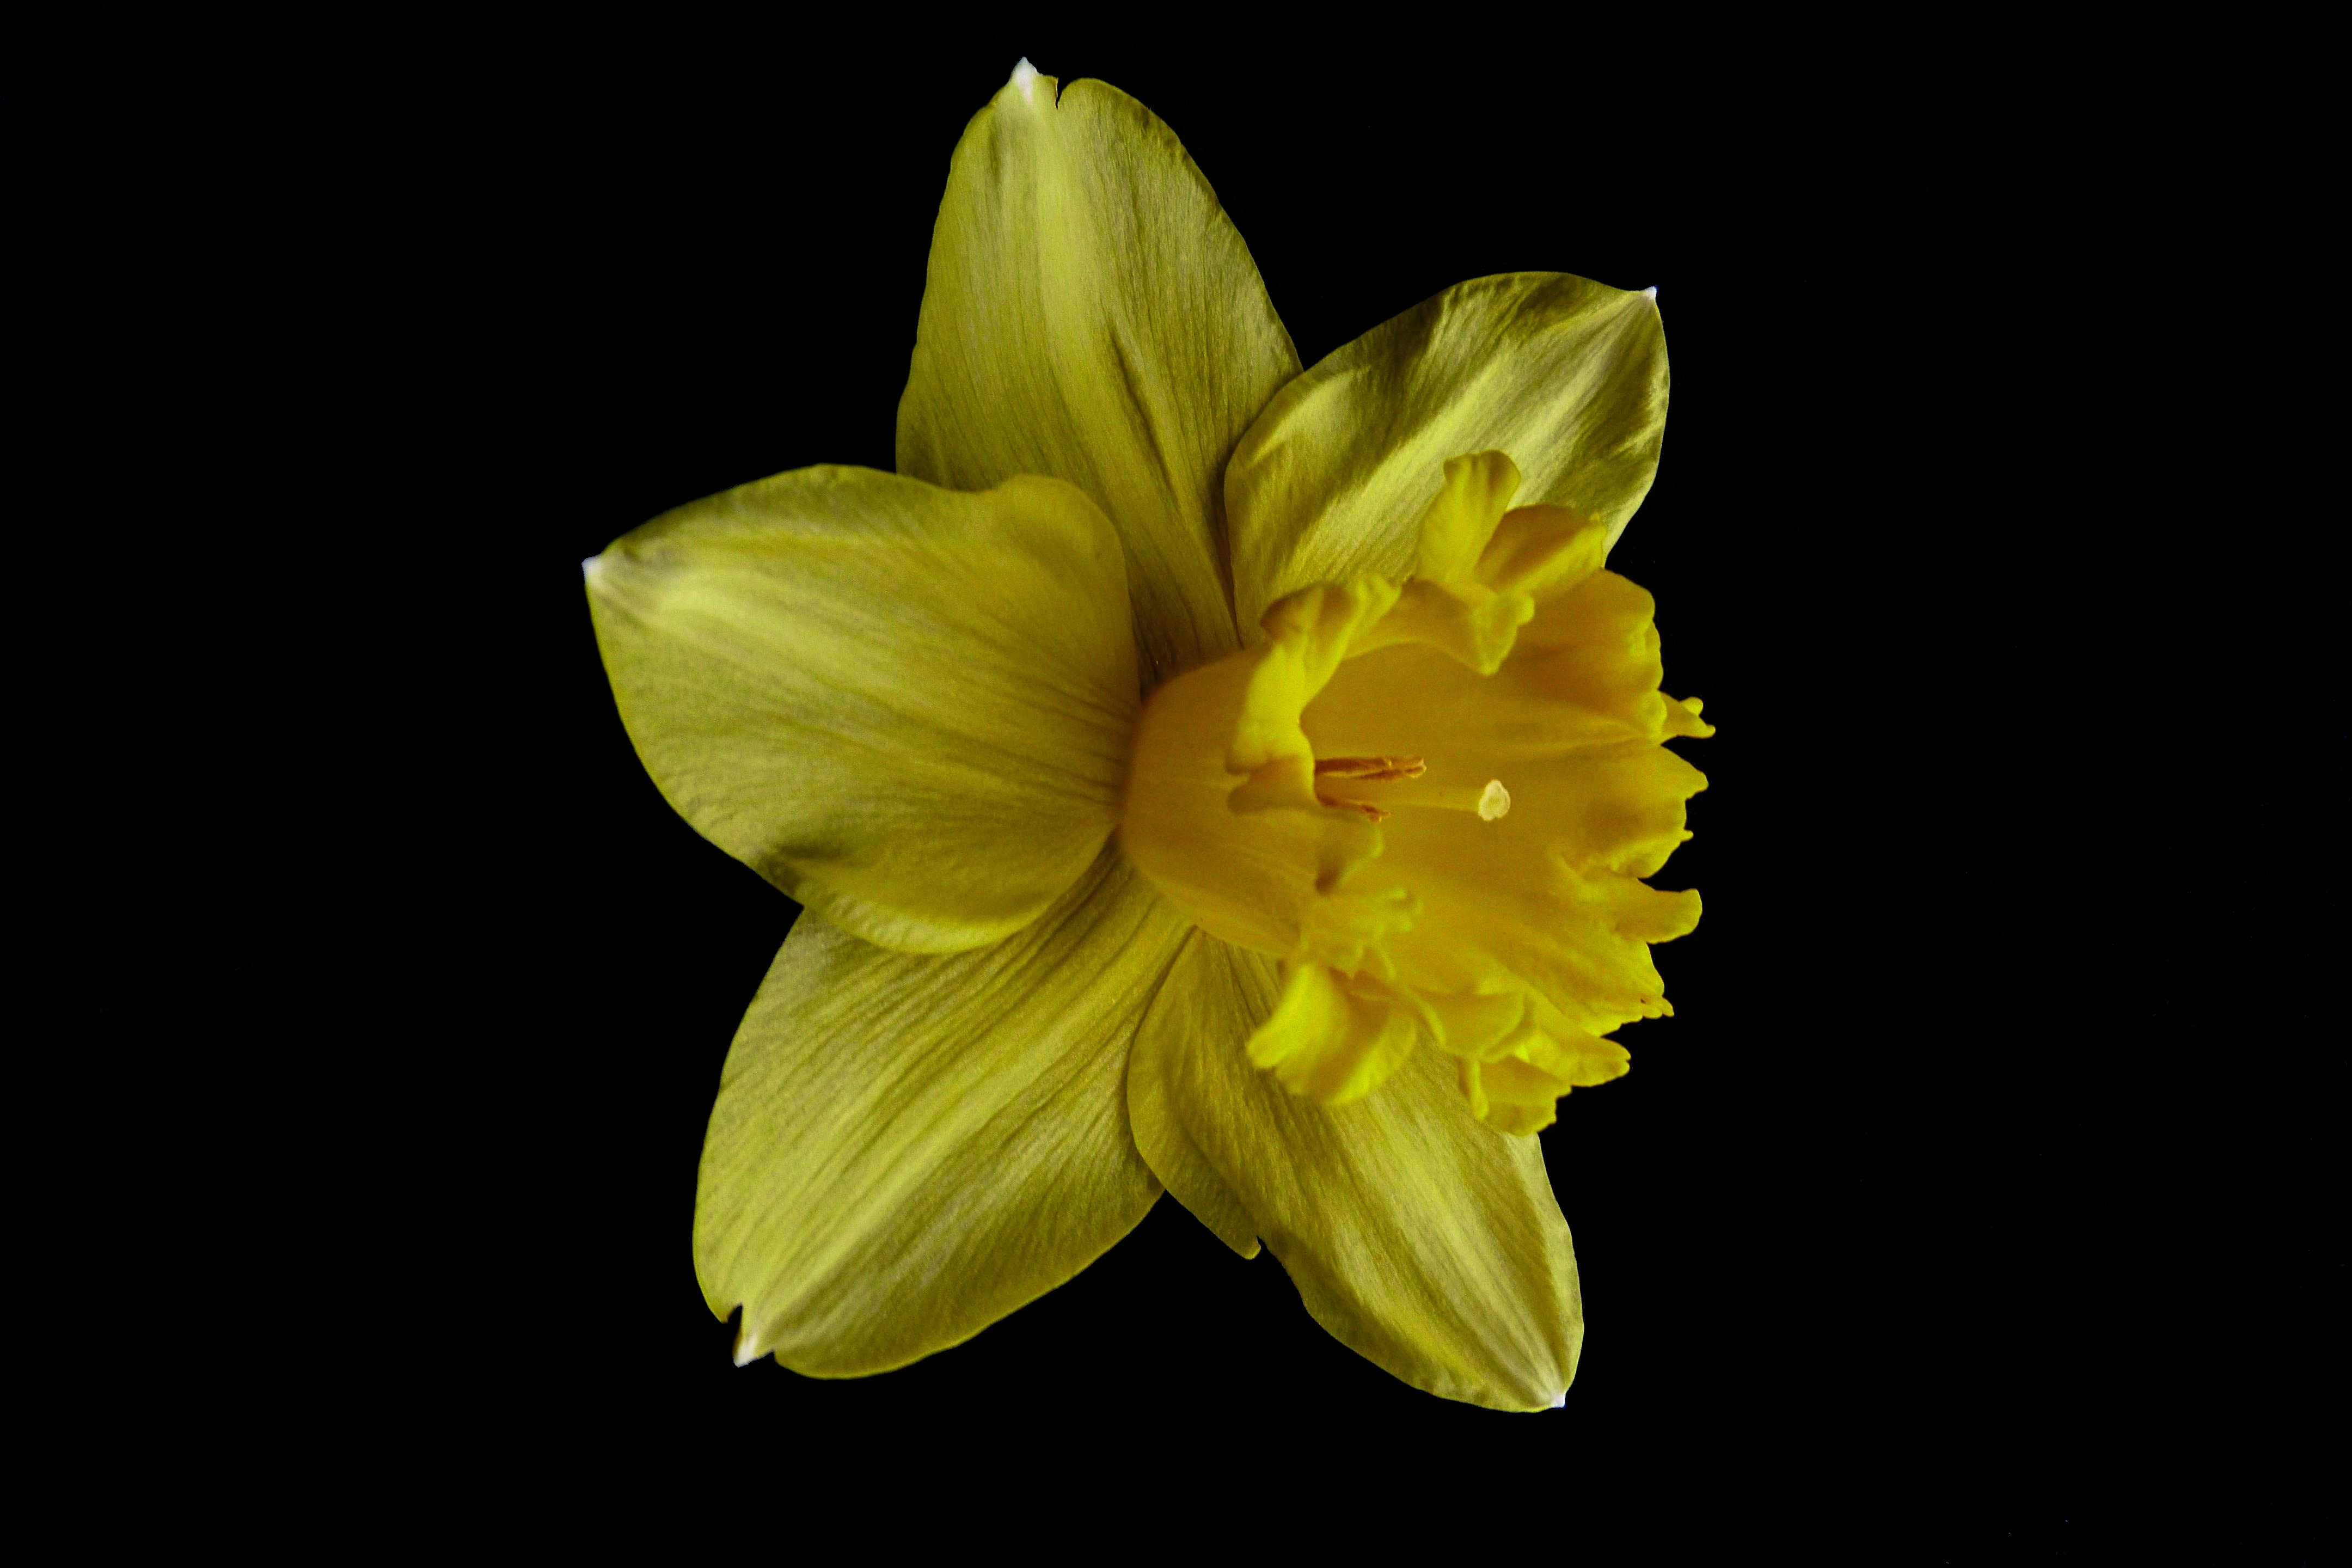
nature, plant, flower, petal, spring, macro, yellow, garden, daffodil, flora, narcissus, daylily, stamens, macro photography, flowering plant, hippeastrum, plant stem, land plant, amaryllis belladonna